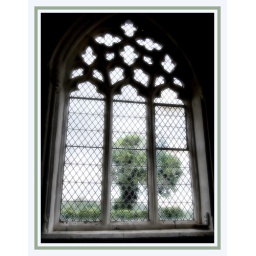
tree in the window ..